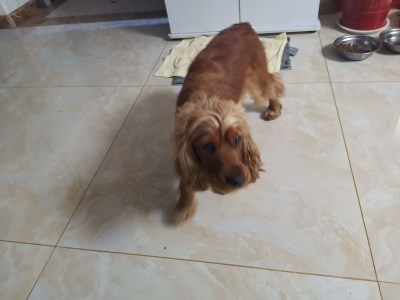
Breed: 286-n000111-cocker_spaniel